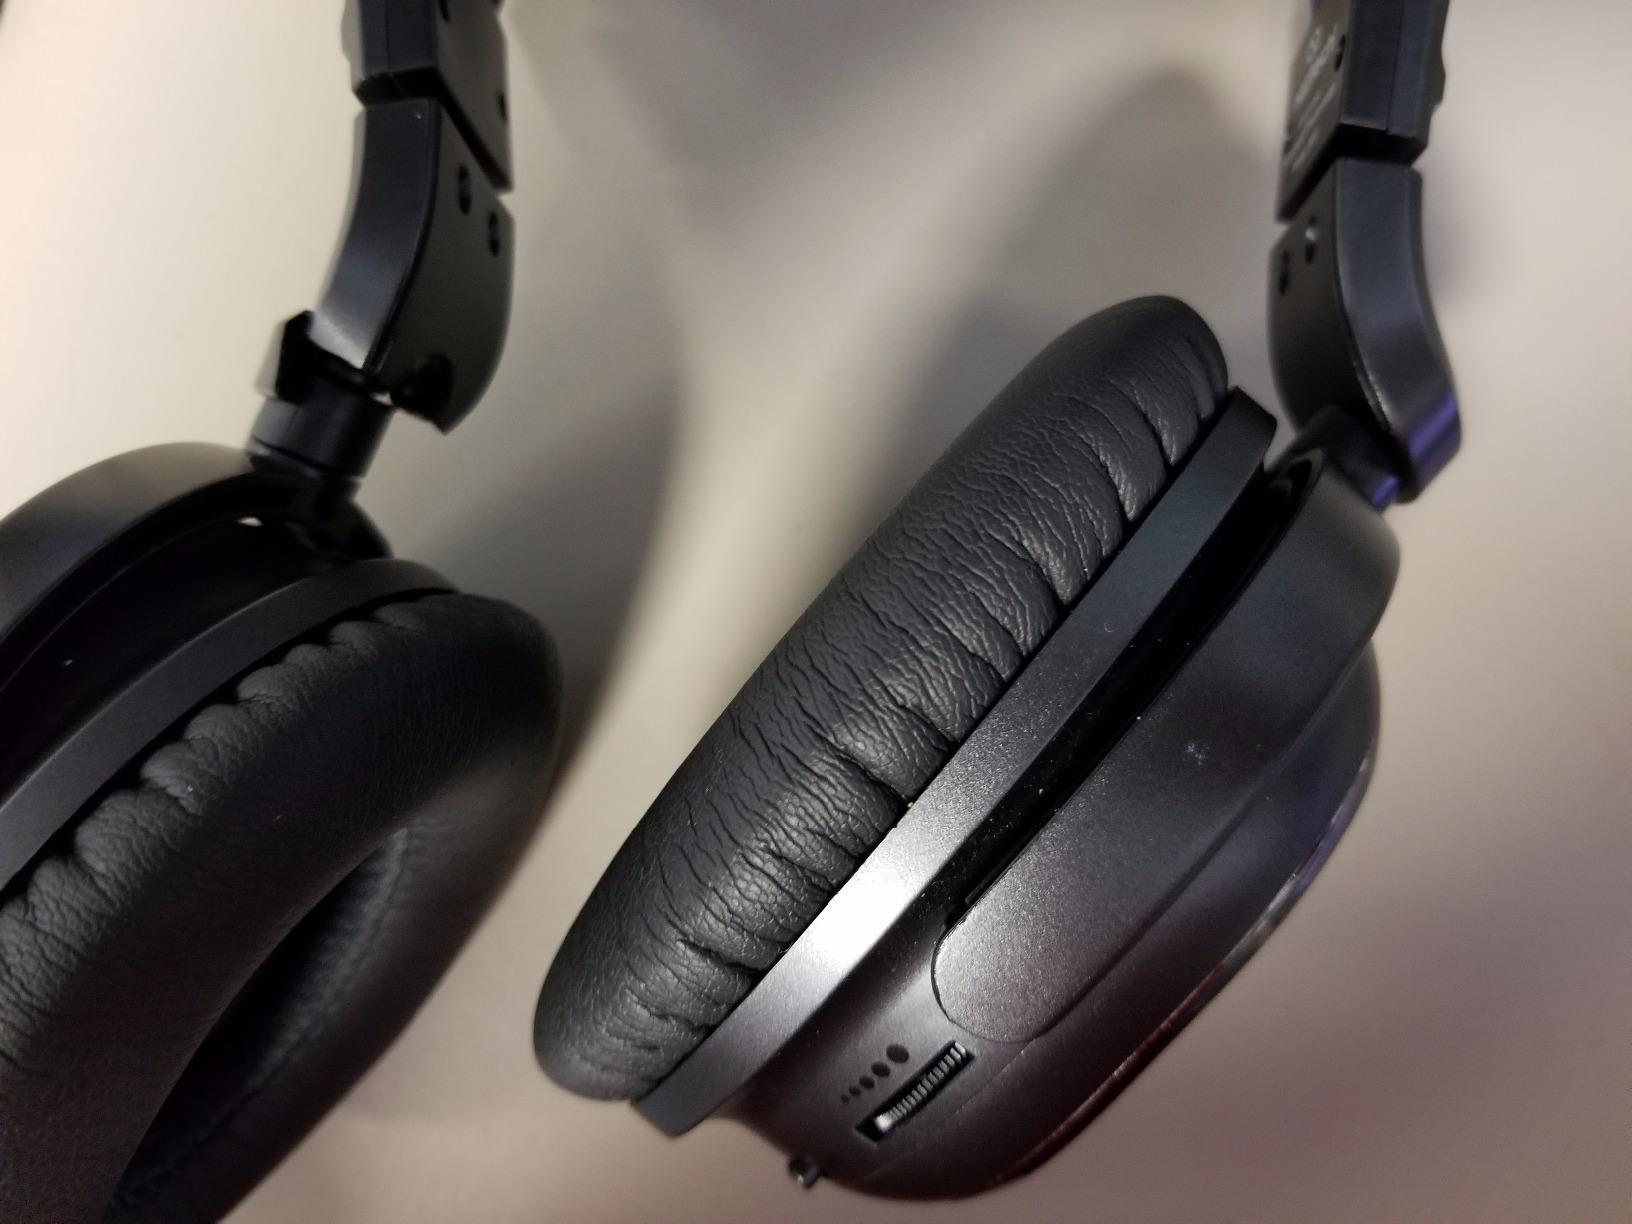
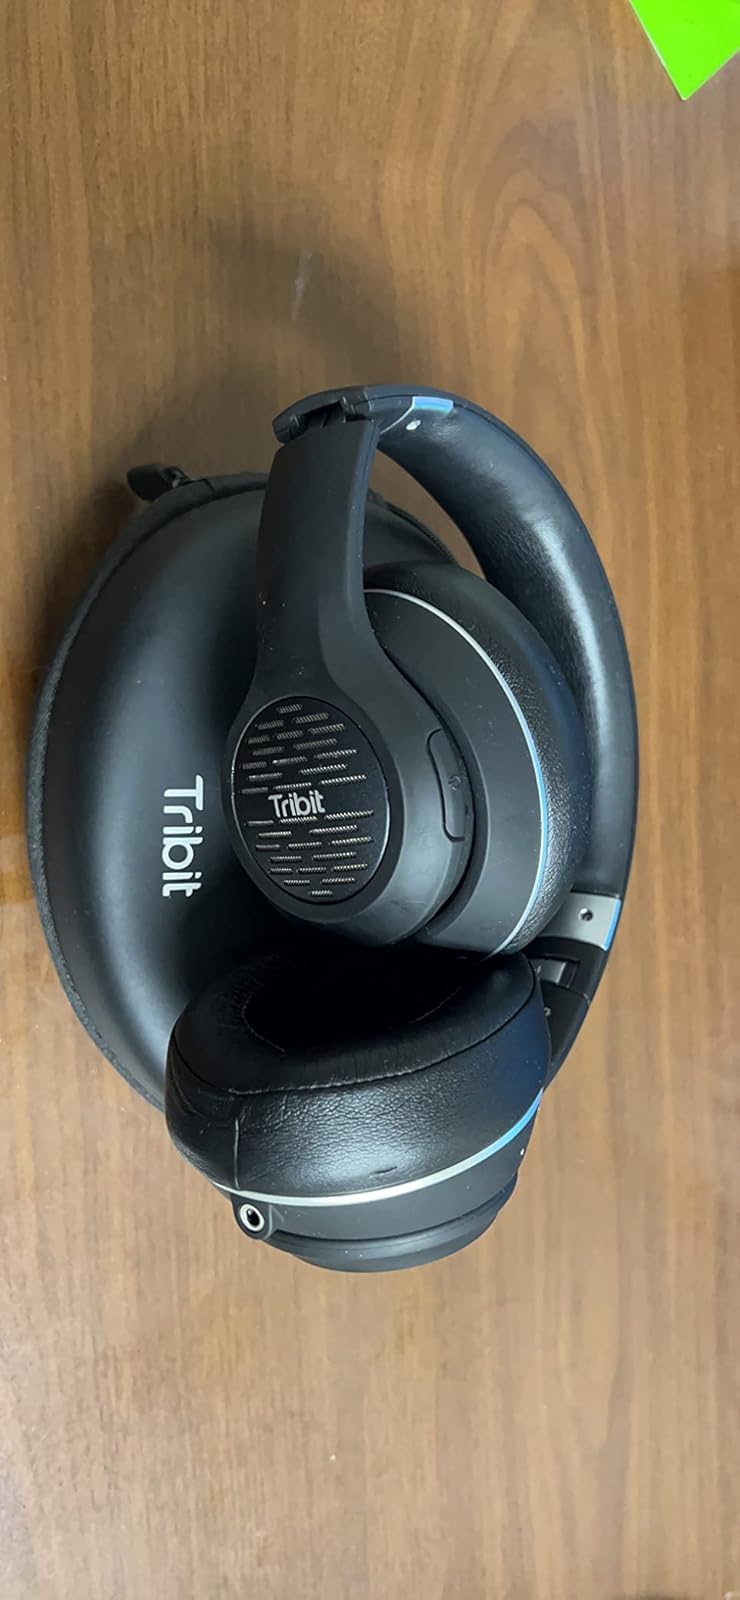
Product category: headphones
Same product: no